Shane Lechler

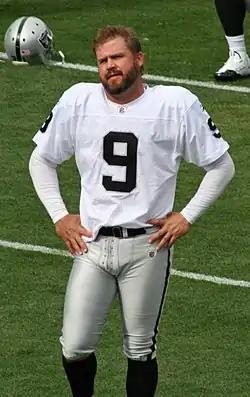
Lechler in 2010

During the season-opening 38–13 road loss to the Titans, Lechler recorded four punts for 219 yards for a season-high 54.75 average. During a Week 11 35–3 loss to the Steelers, he had a season-high eight punts for a season-high 390 yards for a 48.75 average.